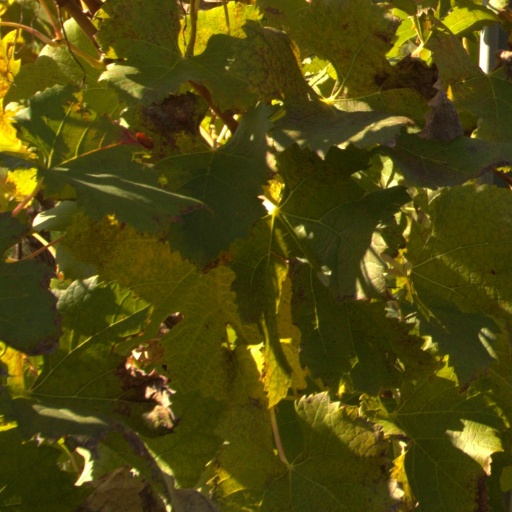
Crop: grape